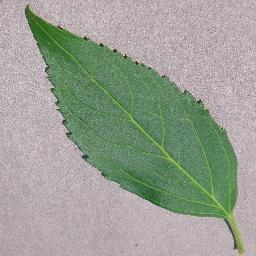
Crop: cherry
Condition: (including_sour)_healthy